Manuel V. Mendoza

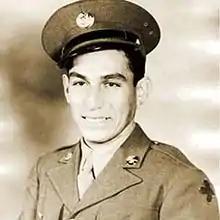

Manuel Verdugo Mendoza (June 15, 1922 – December 12, 2001) was a United States Army master sergeant and Medal of Honor recipient.